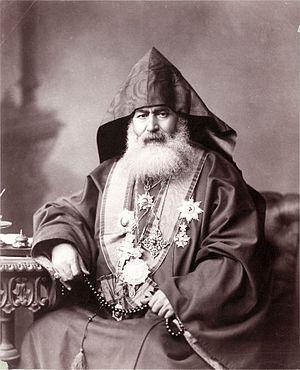
La liste des patriarches arméniens de Jérusalem est la liste des primats du Patriarcat arménien de Jérusalem.